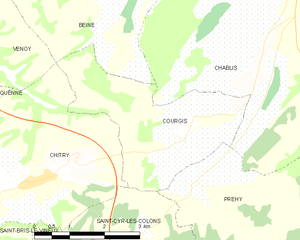
Carte des communes françaises Courgis